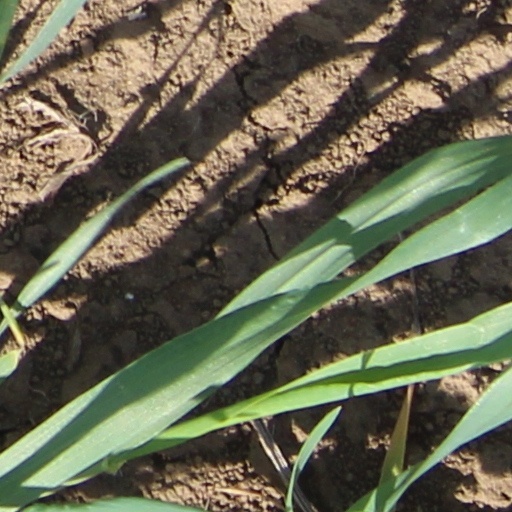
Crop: wheat